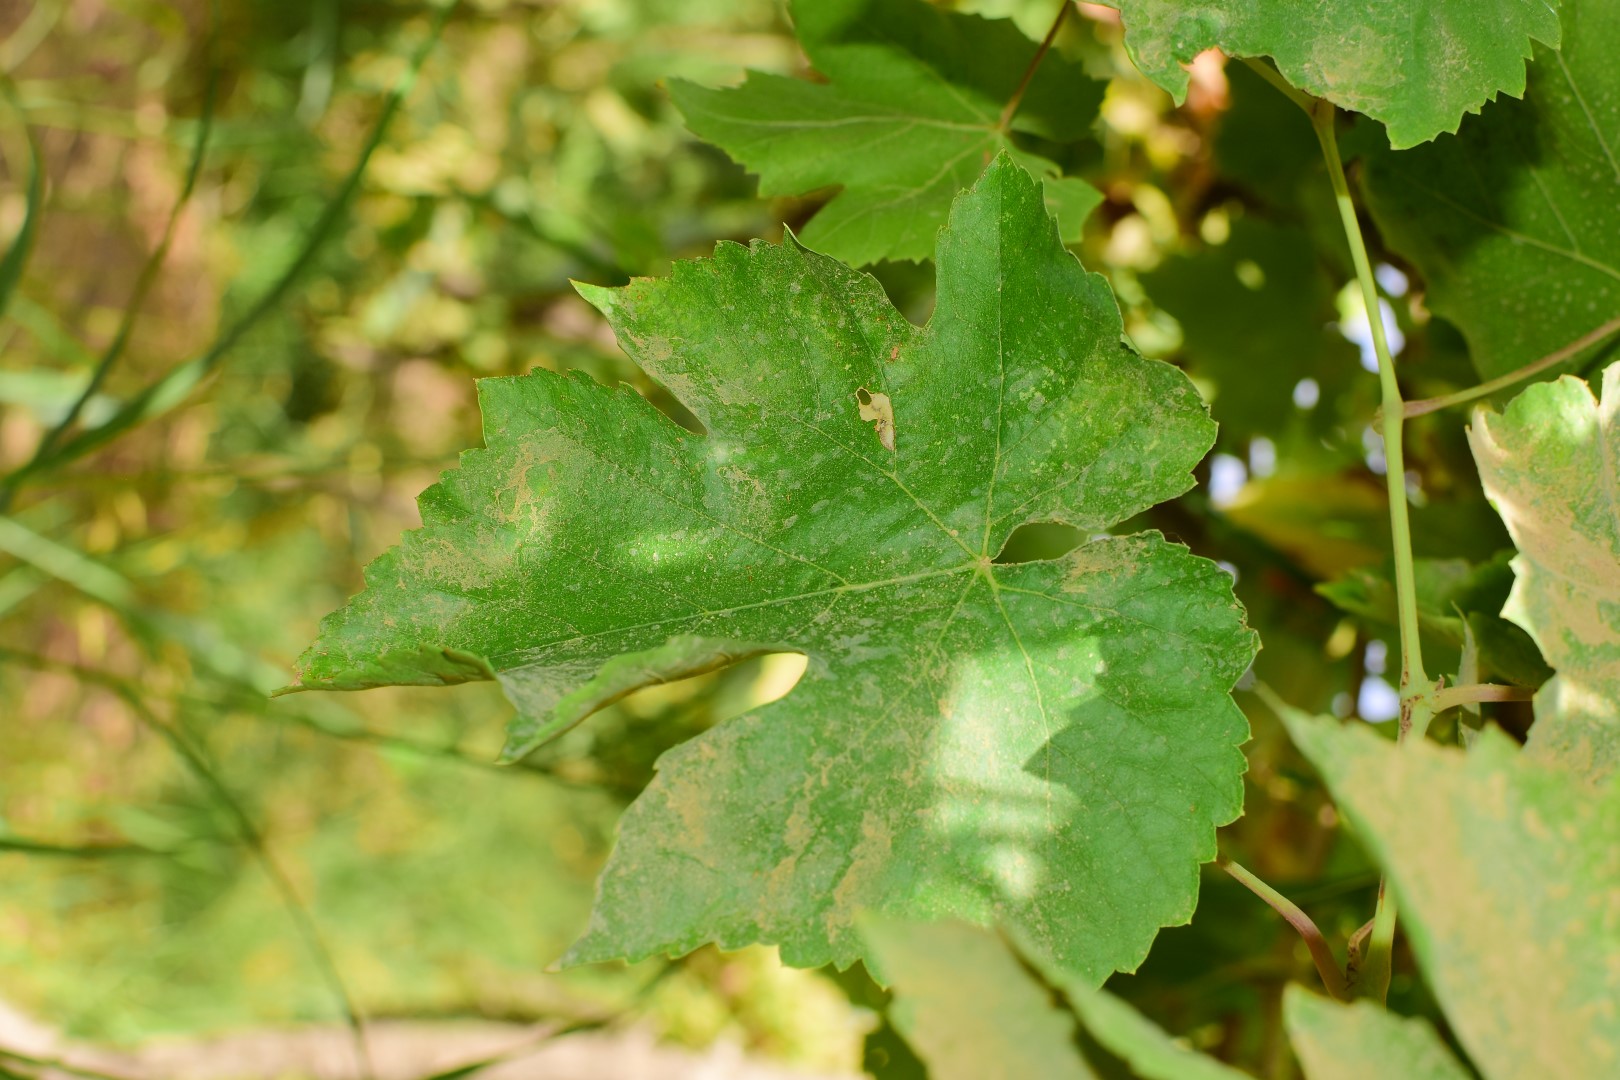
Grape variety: Thompson Seedless